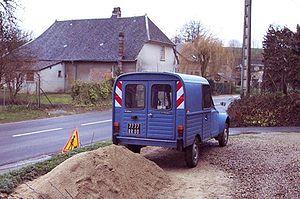
Citroën Acadiane.
L'Acadiane est un petit véhicule utilitaire de charge utile 475 kg produit par Citroën. Il est dérivé de la Dyane et remplace les 2 CV fourgonnettes à partir de mars 1978 jusqu'en 1987.